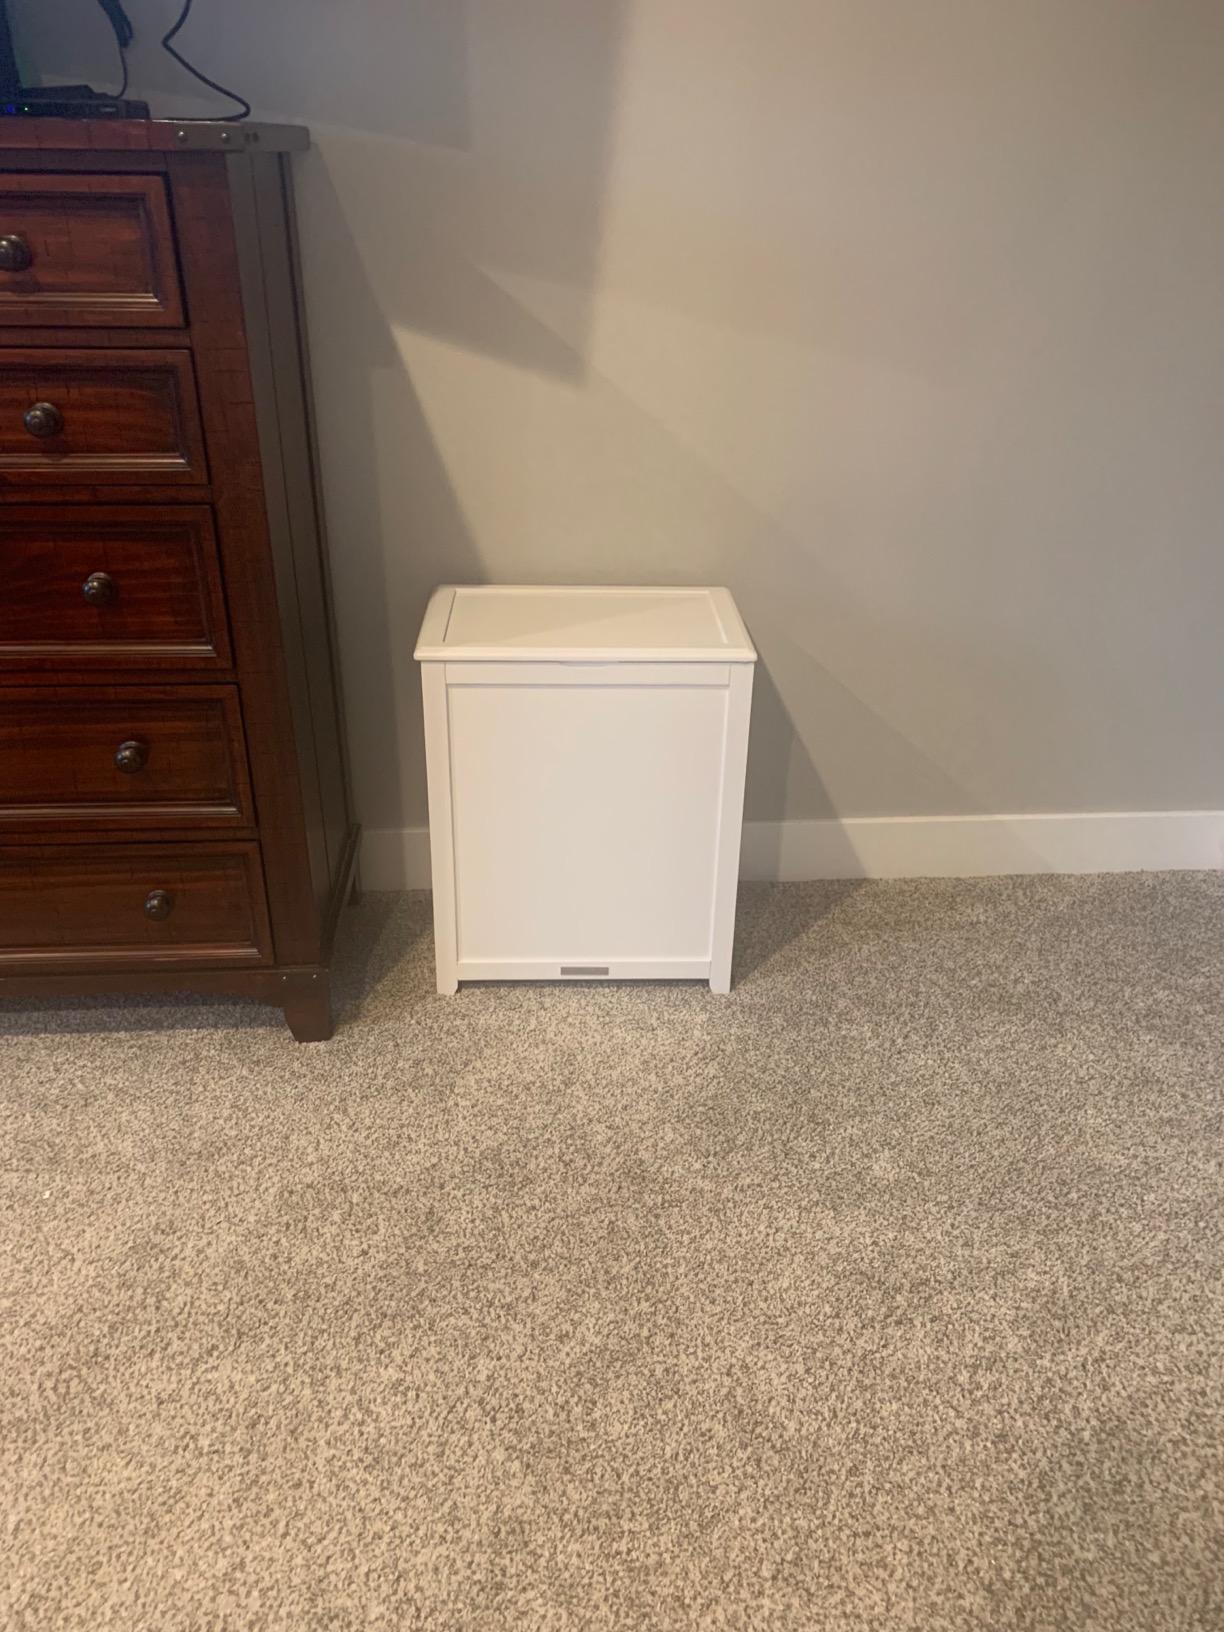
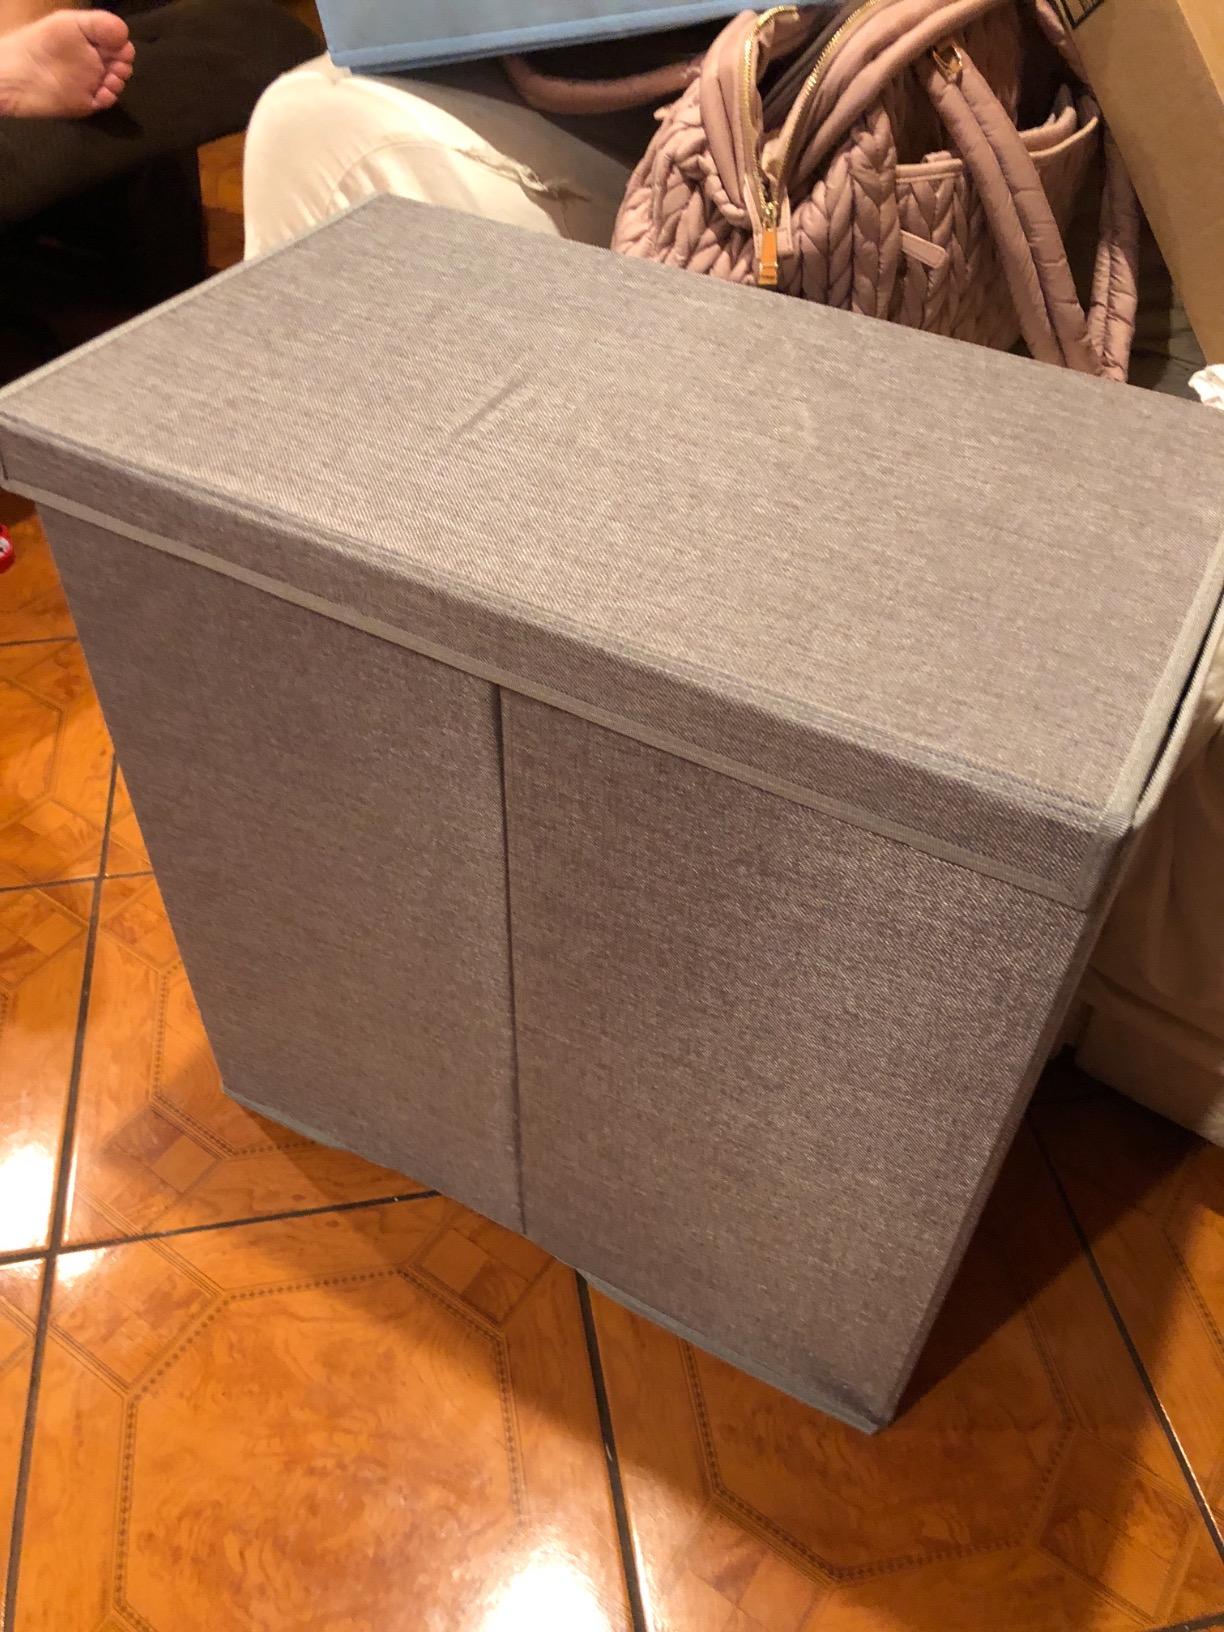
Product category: items_hamper
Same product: no